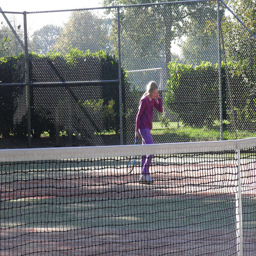
A girl on the tennis court holding a racquet.
The blonde girl stands on the tennis court holding a racket.
A girl is playing tennis by herself in a fenced area
A girl on a tennis court holding a racket.
A young girl is on a tennis court